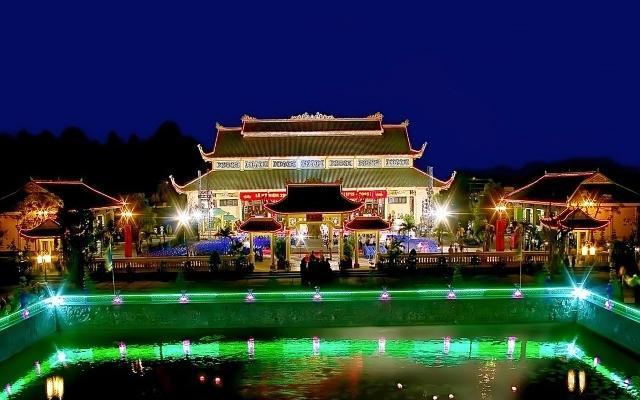
phía trước cung điện được xây dựng một cái hồ nước